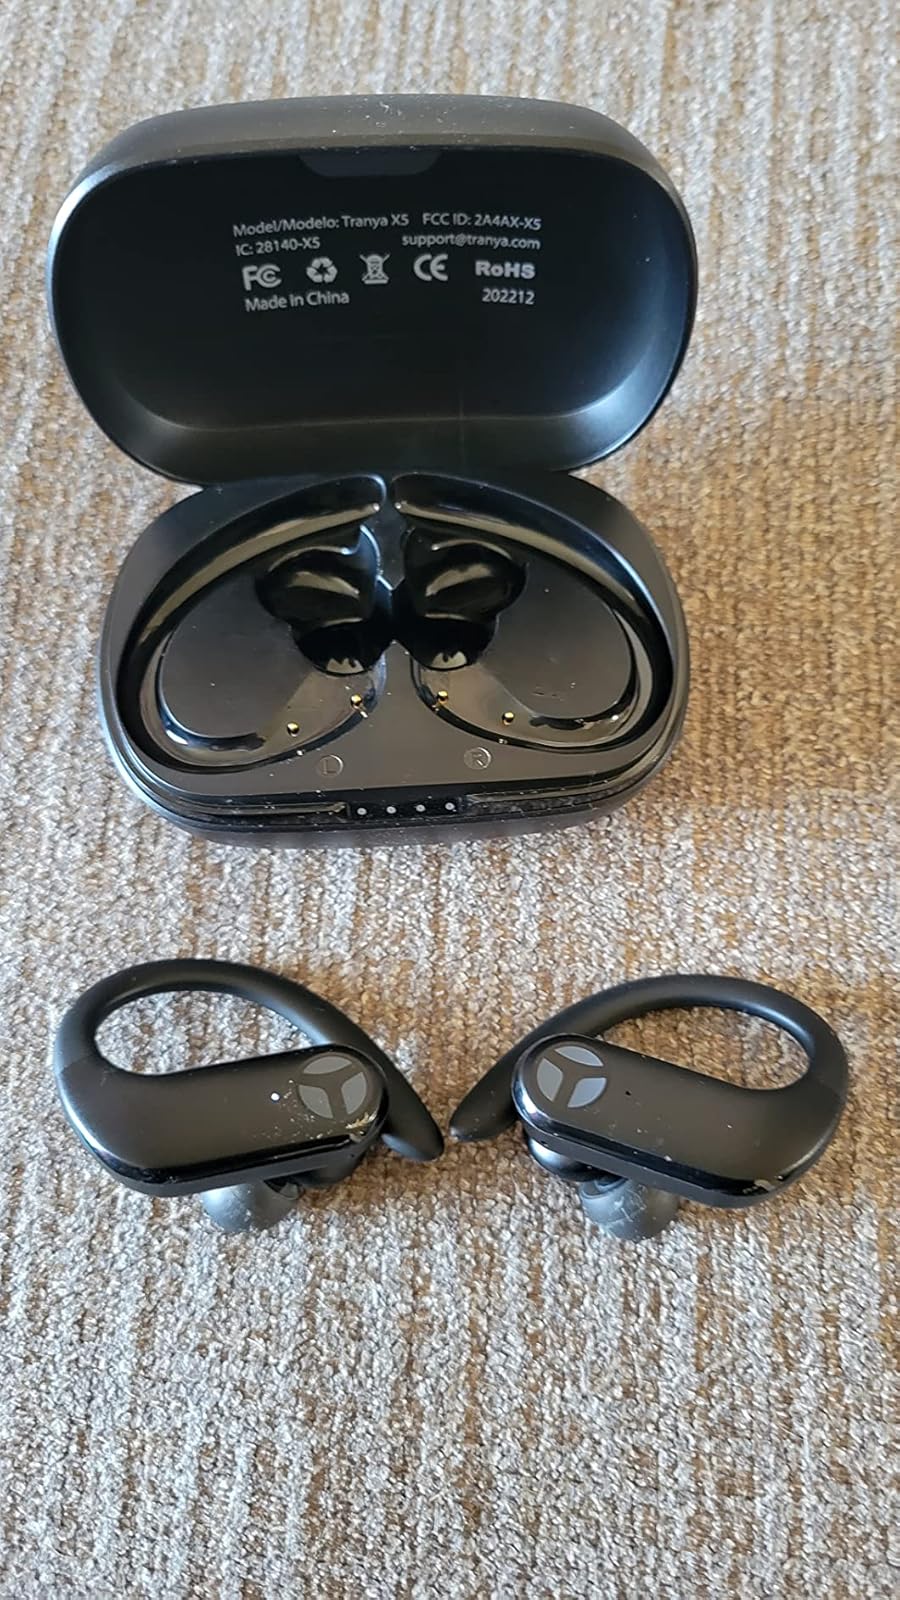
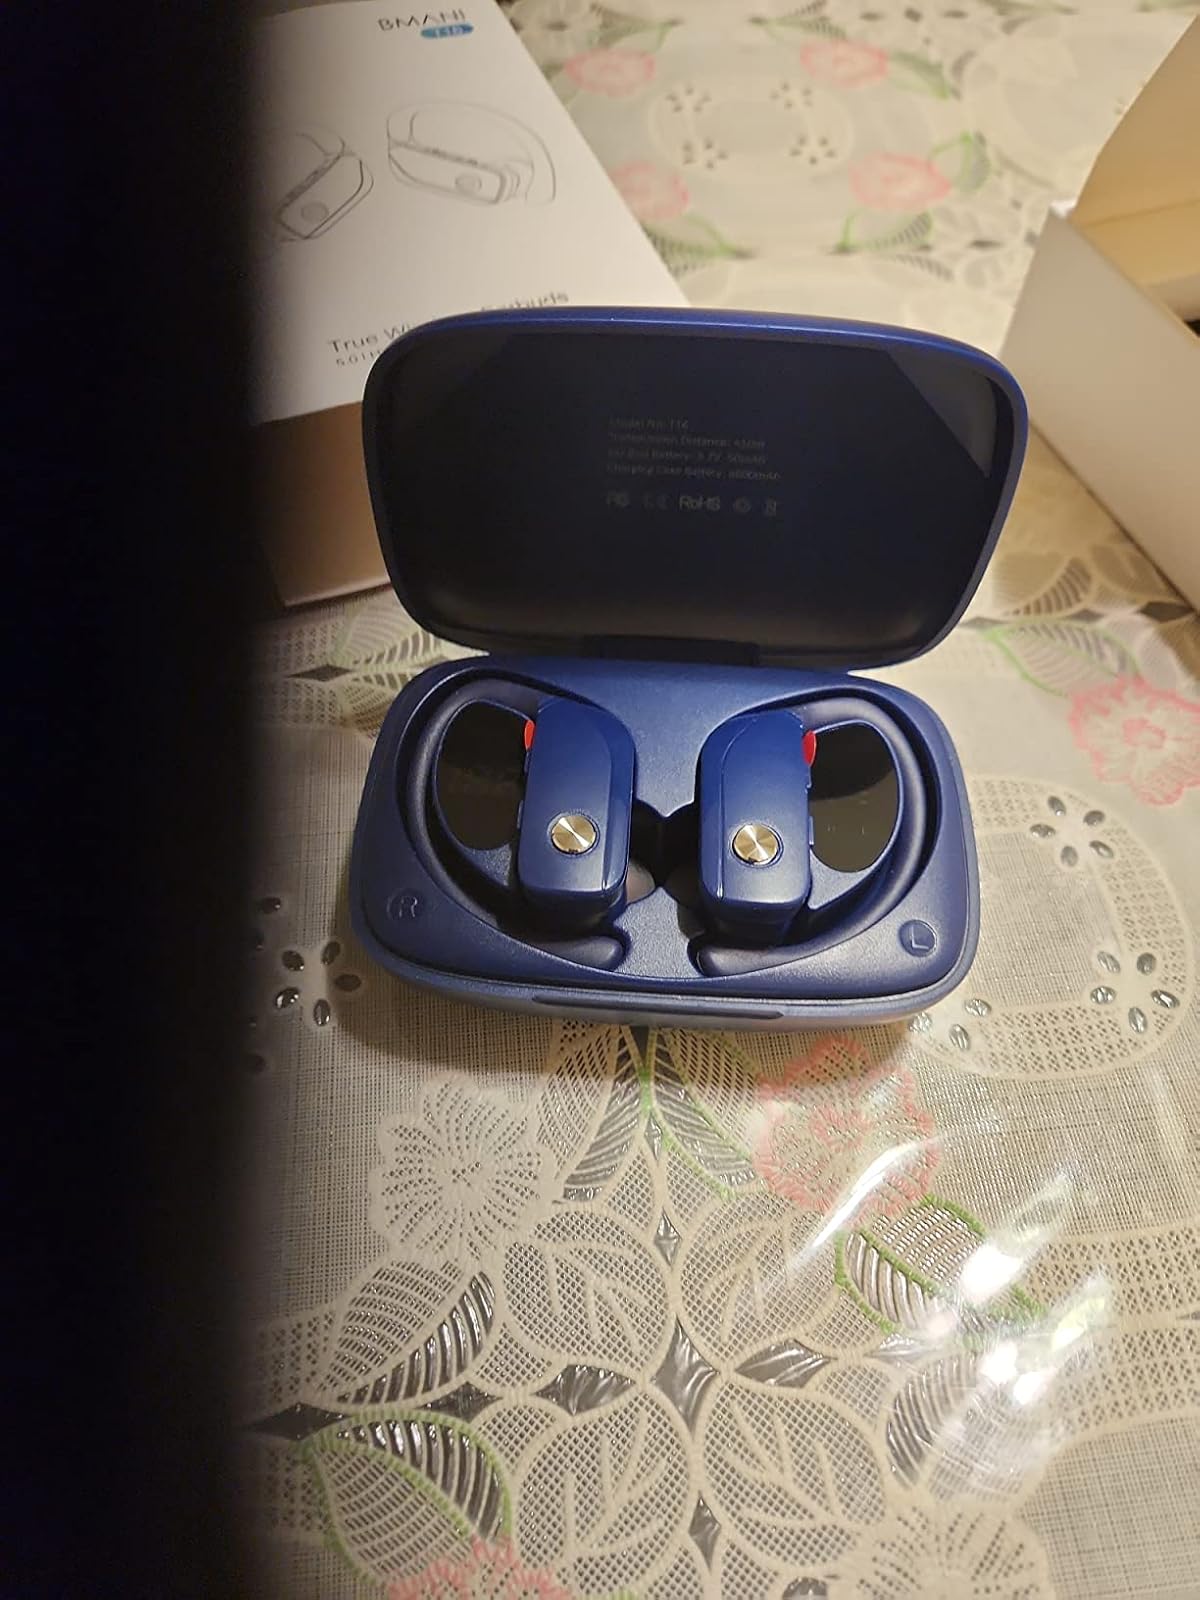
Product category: earbuds
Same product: no